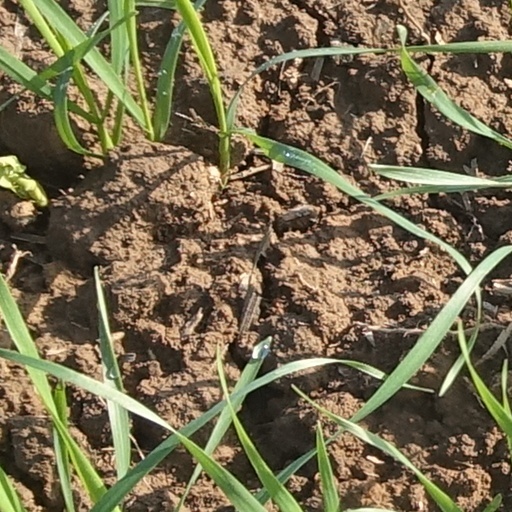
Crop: wheat